List of Scotland international footballers (2–3 caps)

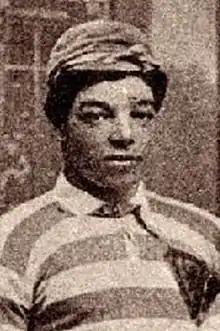
Andrew Watson made three appearances for Scotland in the early 1880s and was the first black person to play international football.

The Scotland national football team is the joint-oldest international football team, having played in the first official international match, a goalless draw on 30 November 1872 against England. Since then, the team has established a long-standing rivalry with England, particularly in the annual British Home Championship, which Scotland won 24 times outright and shared a further 17 times. The team has enjoyed less success in continental and global competition. Even though Scotland has participated in eight FIFA World Cup and three UEFA European Championship final tournaments, the team has never progressed beyond the first round of any major tournament.